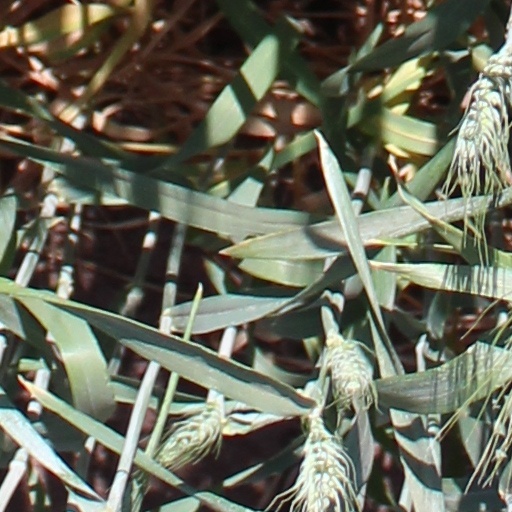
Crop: wheat